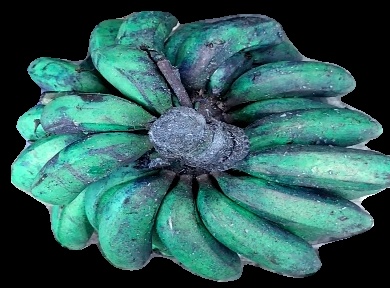
Variety: rasbale
Grade: grade3